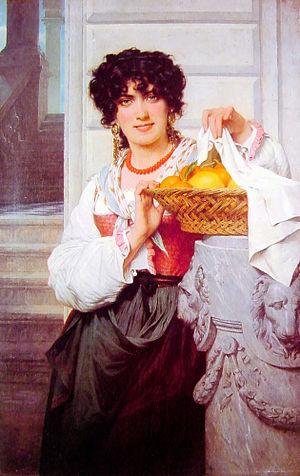
Fille au panier d'oranges et de citrons
Pierre Auguste Cot, né à Bédarieux le 17 février 1837 et mort le 2 juillet 1883 à Paris, est un peintre français.